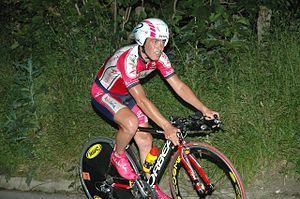
Francisco José Lara Ruiz, né le 25 février 1977 à Grenade, est un coureur cycliste espagnol du début des années 2000.